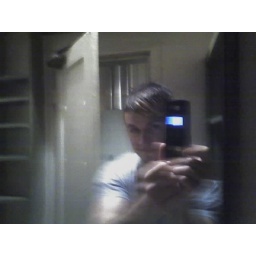
so, maybe I did take a picture of myself in the bathroom mirror at Shades.